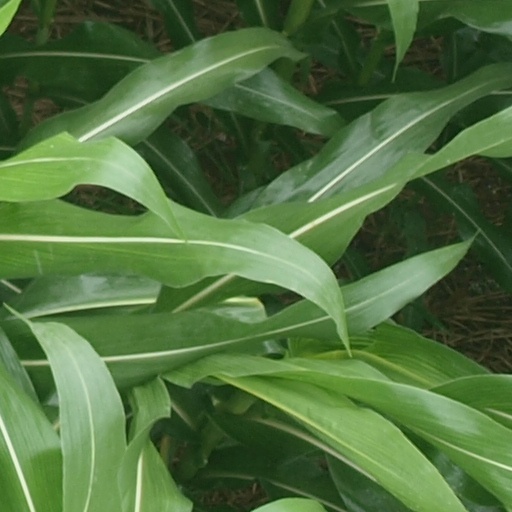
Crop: maize; corn